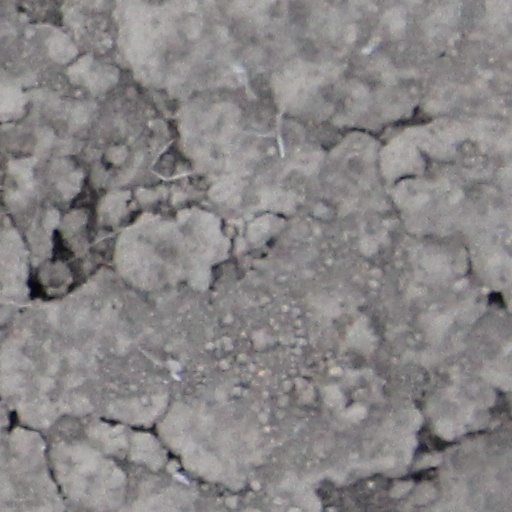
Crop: wheat